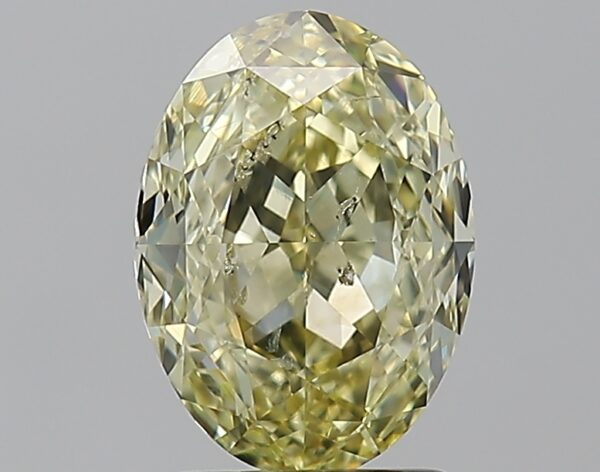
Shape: oval
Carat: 2.25
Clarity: I1
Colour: FANCY
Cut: EX
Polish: VG
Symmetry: VG
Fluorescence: F
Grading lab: GIA
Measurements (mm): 9.17 x 6.7 x 4.45